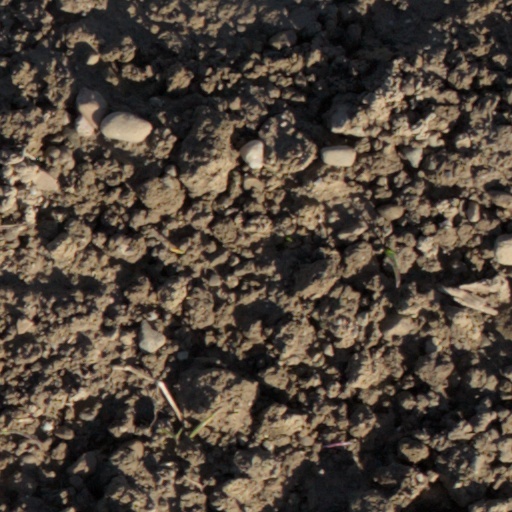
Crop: wheat